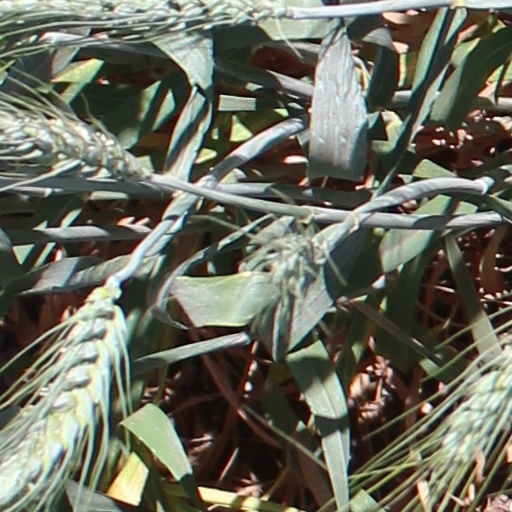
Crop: wheat